Electric locomotive

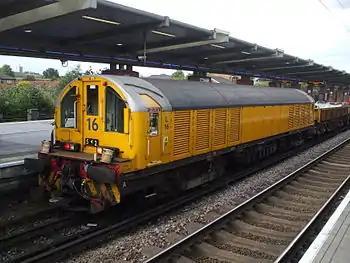
A London Underground battery–electric locomotive at West Ham station used for hauling engineers' trains

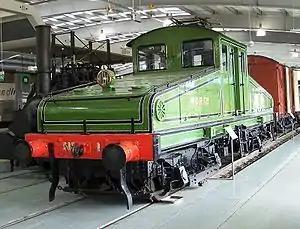
NER No.1, Locomotion museum, Shildon

Electrical circuits require two connections (or for three phase AC, three connections). From the beginning, the track was used for one side of the circuit. Unlike model railroads the track normally supplies only one side, the other of the circuit being provided separately.